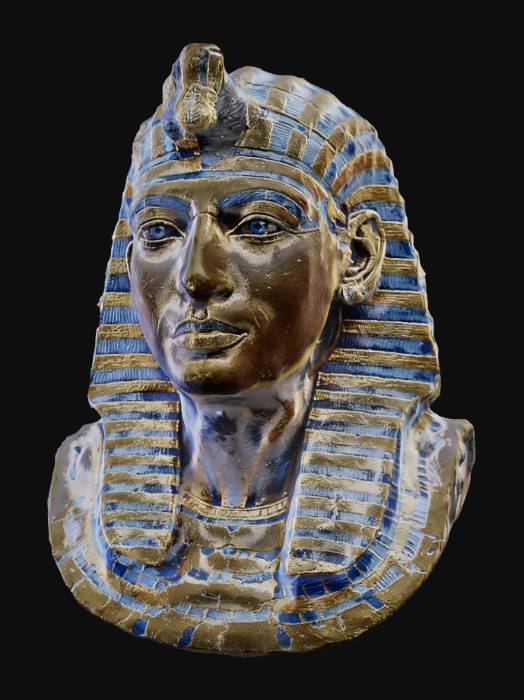
미적 점수 (1~10점): 7